Denise Grey

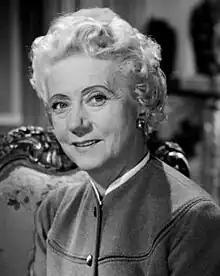

Édouardine Grey was born in Châtillon in the Aosta Valley of north-west Italy, close to the French border. The town at the time primarily spoke the Valdôtain dialect. She was naturalized as a French citizen on 13 July 1922. She started working in the film industry in 1915 in the silent film "En famille", an adaptation of the novel by Hector Malot, before dedicating herself to theatre work. She went back to working in films, now talkies, in the 1930s. She came to fame in the 1940s with films such as "Monsieur Hector" (1940), "Boléro" (1942) or "Devil in the Flesh" (1947). Old age did not end her career. For example, in 1972, she starred in a French television series called "Les Rois maudits". Thanks to the film "La Boum", in which she plays "Poupette", the great-grandmother of Sophie Marceau, she gained recognition from a new audience growing up in the 1980s. In 1986, she sang "Devenir vieux" (Becoming Old).